Question: What is in the sky?
Tambaya: Mene ne a sararin samaniya?
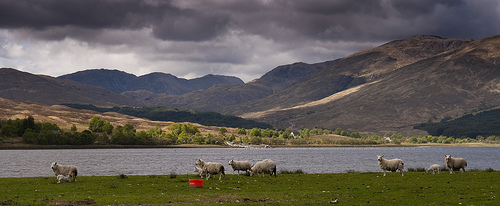
Answer: Clouds.
Amsa: Gizagizai.